Ajanabee (1974 film)

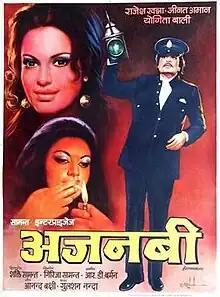
Poster

 is a 1974 Bollywood film produced by Girija Samanta and directed by Shakti Samanta. The film stars Rajesh Khanna and Zeenat Aman in the lead supported by Prem Chopra, Asrani, Madan Puri, Yogeeta Bali and Asit Sen. The film's music is by R.D. Burman. The song Hum Dono Do Premi is a four-minute train sequence in the film and it was the first song to be shot fully on the top of the train. This film saw Khanna paired for the first time with Aman.